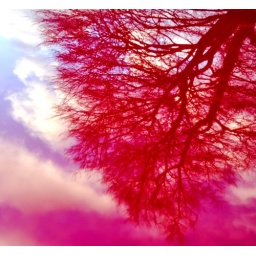
Environment in the red (Reflections on a car bonnet)